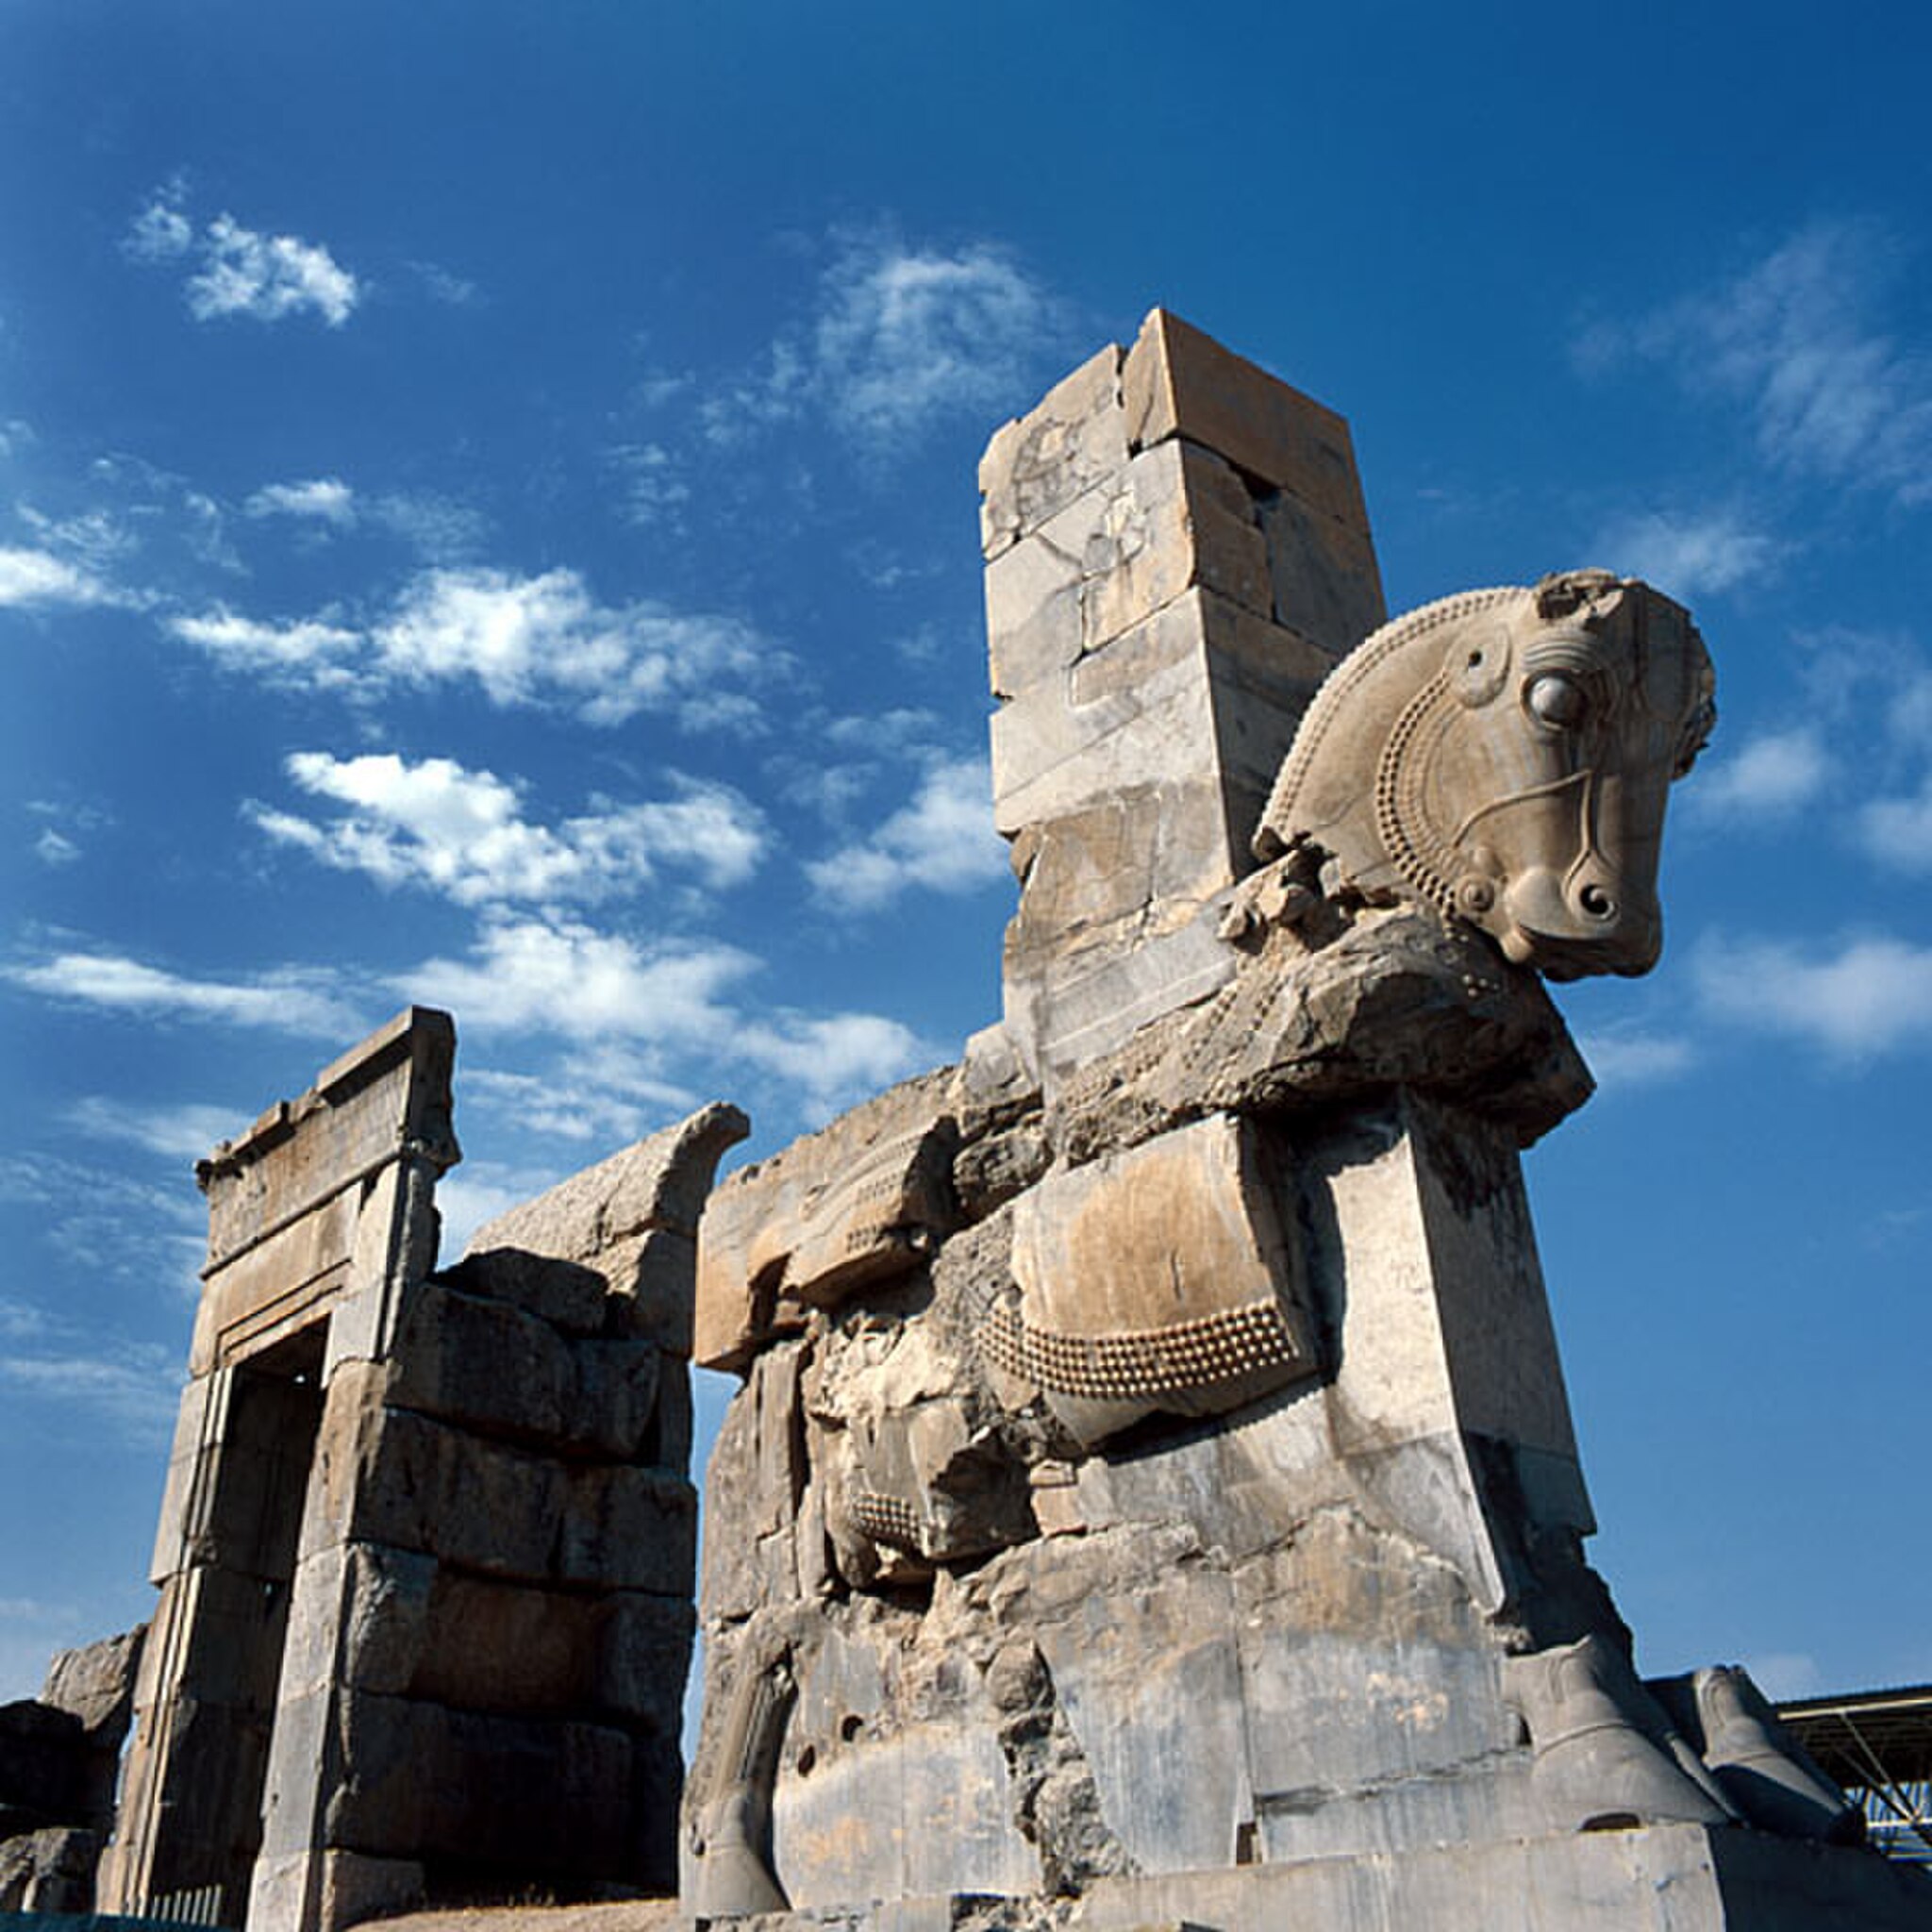
Title: Persepolis Iran-8
Date: 2003-05-03
Categories: Images from Wiki Loves Monuments 2018, Self-published work, Cultural heritage monuments in Iran with known IDs, Uploaded via Campaign:wlm-ir, Images from Wiki Loves Monuments in Marvdasht, 2003 in Persepolis, Images from Wiki Loves Monuments 2018 in Iran, Bull statue in the northern facade, Hall of hundred columns